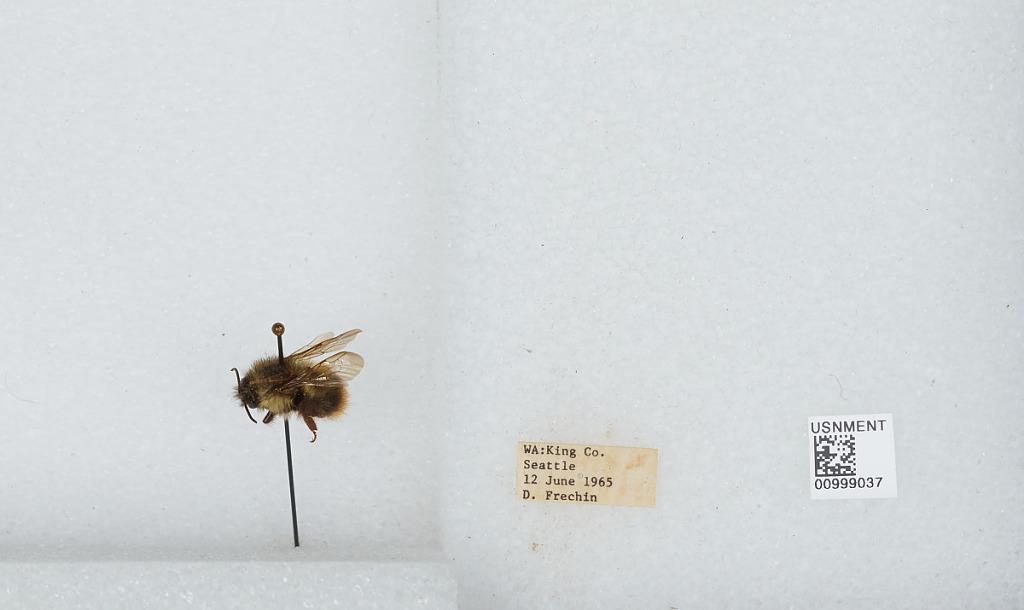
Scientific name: Bombus (Pyrobombus) mixtus Cresson
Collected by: D. Frechin
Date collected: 1965-6-12
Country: United States
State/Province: Washington
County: King
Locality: Seattle
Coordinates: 47.6097, -122.333